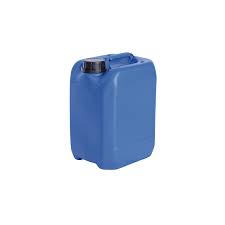
Waste category: plastic